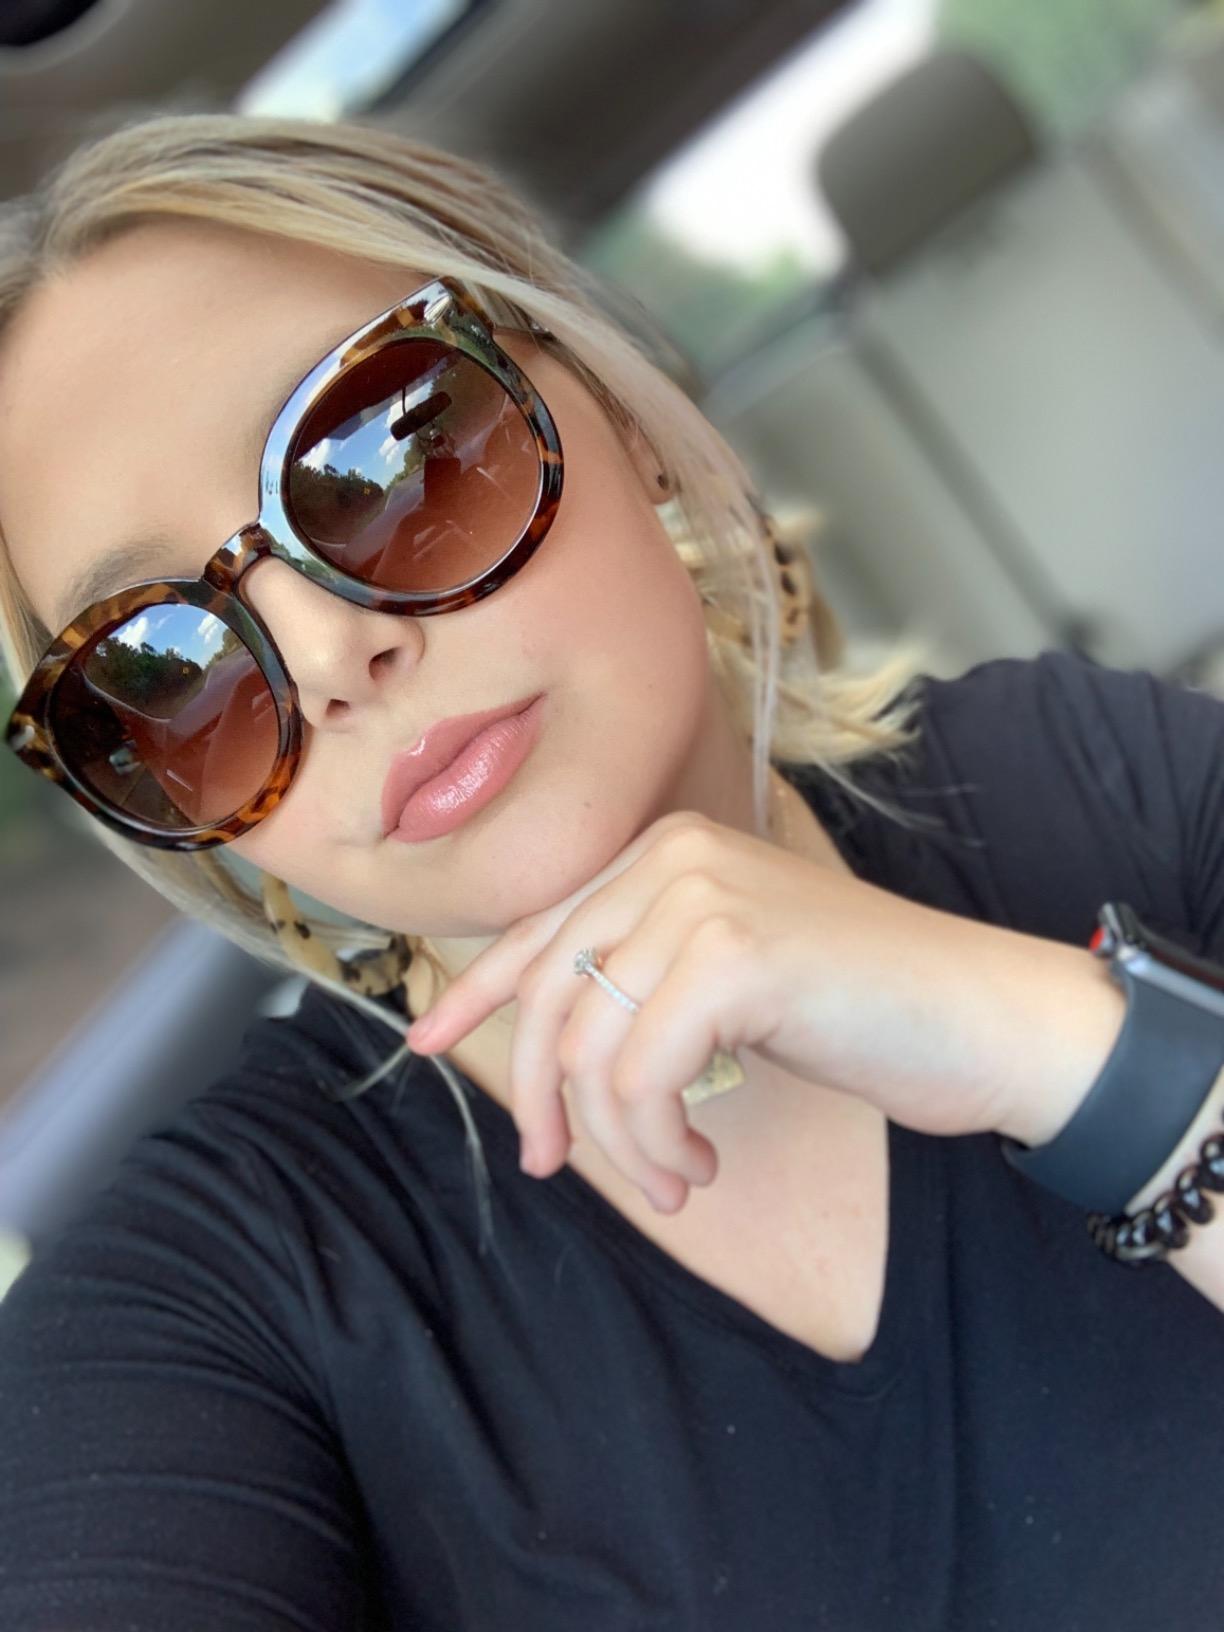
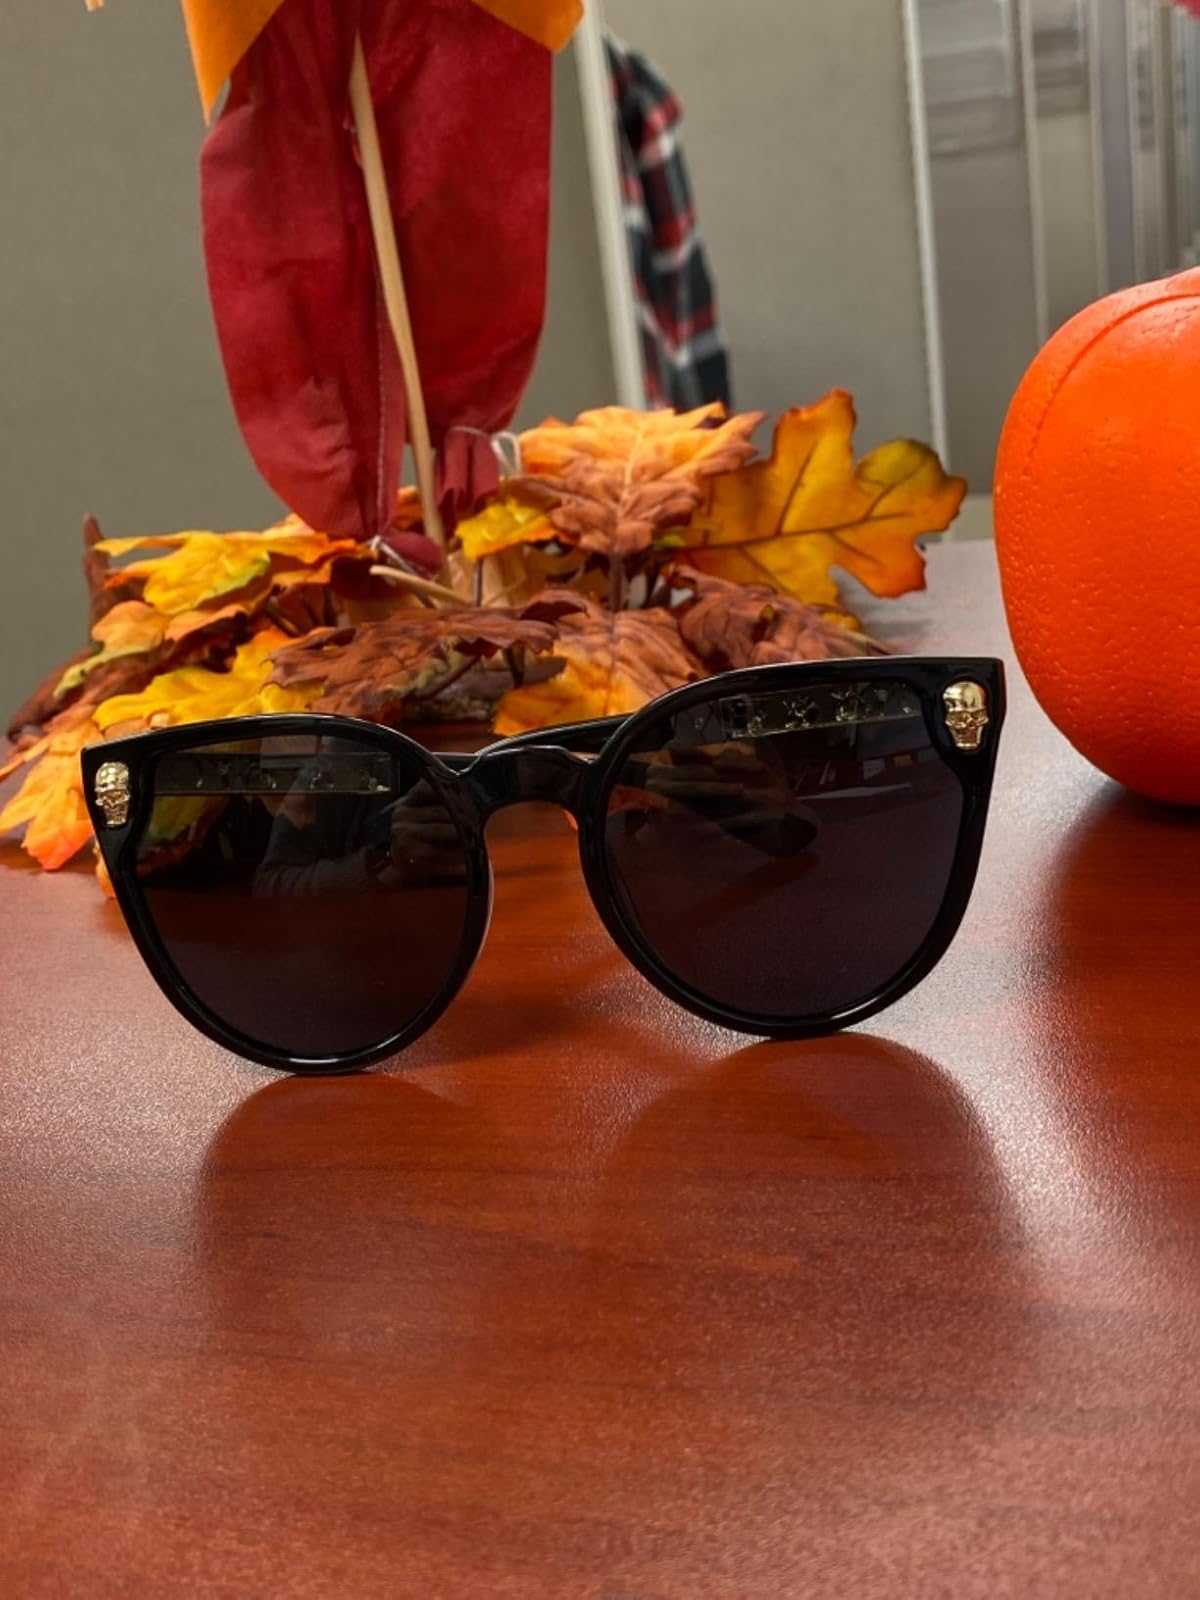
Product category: accessories_sunglasses
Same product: no